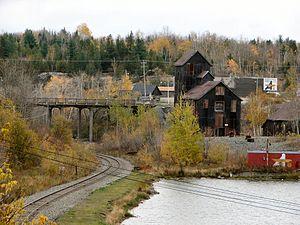
Cobalt est une ville du district de Timiskaming, en Ontario, au Canada. Sa population est de 1 118 personnes.
Cet article recense les lieux patrimoniaux du district de Timiskaming inscrits au répertoire des lieux patrimoniaux du Canada, qu'ils soient de niveau provincial, fédéral ou municipal.
Voici la liste des lieux historiques nationaux du Canada situé en Ontario. En mai 2012, on compte 263 lieux historiques nationaux en Ontario, dont 37 sont administrés par Parcs Canada. À ce nombre, il faut ajouter aussi cinq sites qui ont perdu leur désignation. Pour les villes de Toronto, Ottawa et Kingston voir :